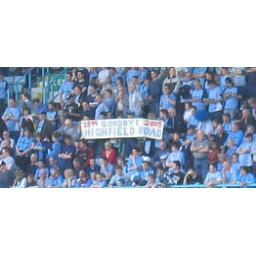
last ever match at Highfield Road and over 20,000 people in sky blue saying goodbye